Witnesses (2003 film)

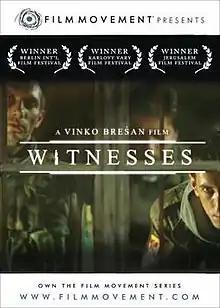

Witnesses is a Croatian drama film directed by Vinko Brešan. It was released in 2003.